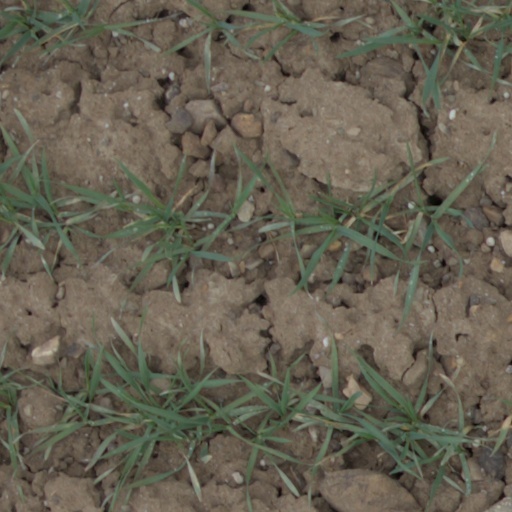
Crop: wheat